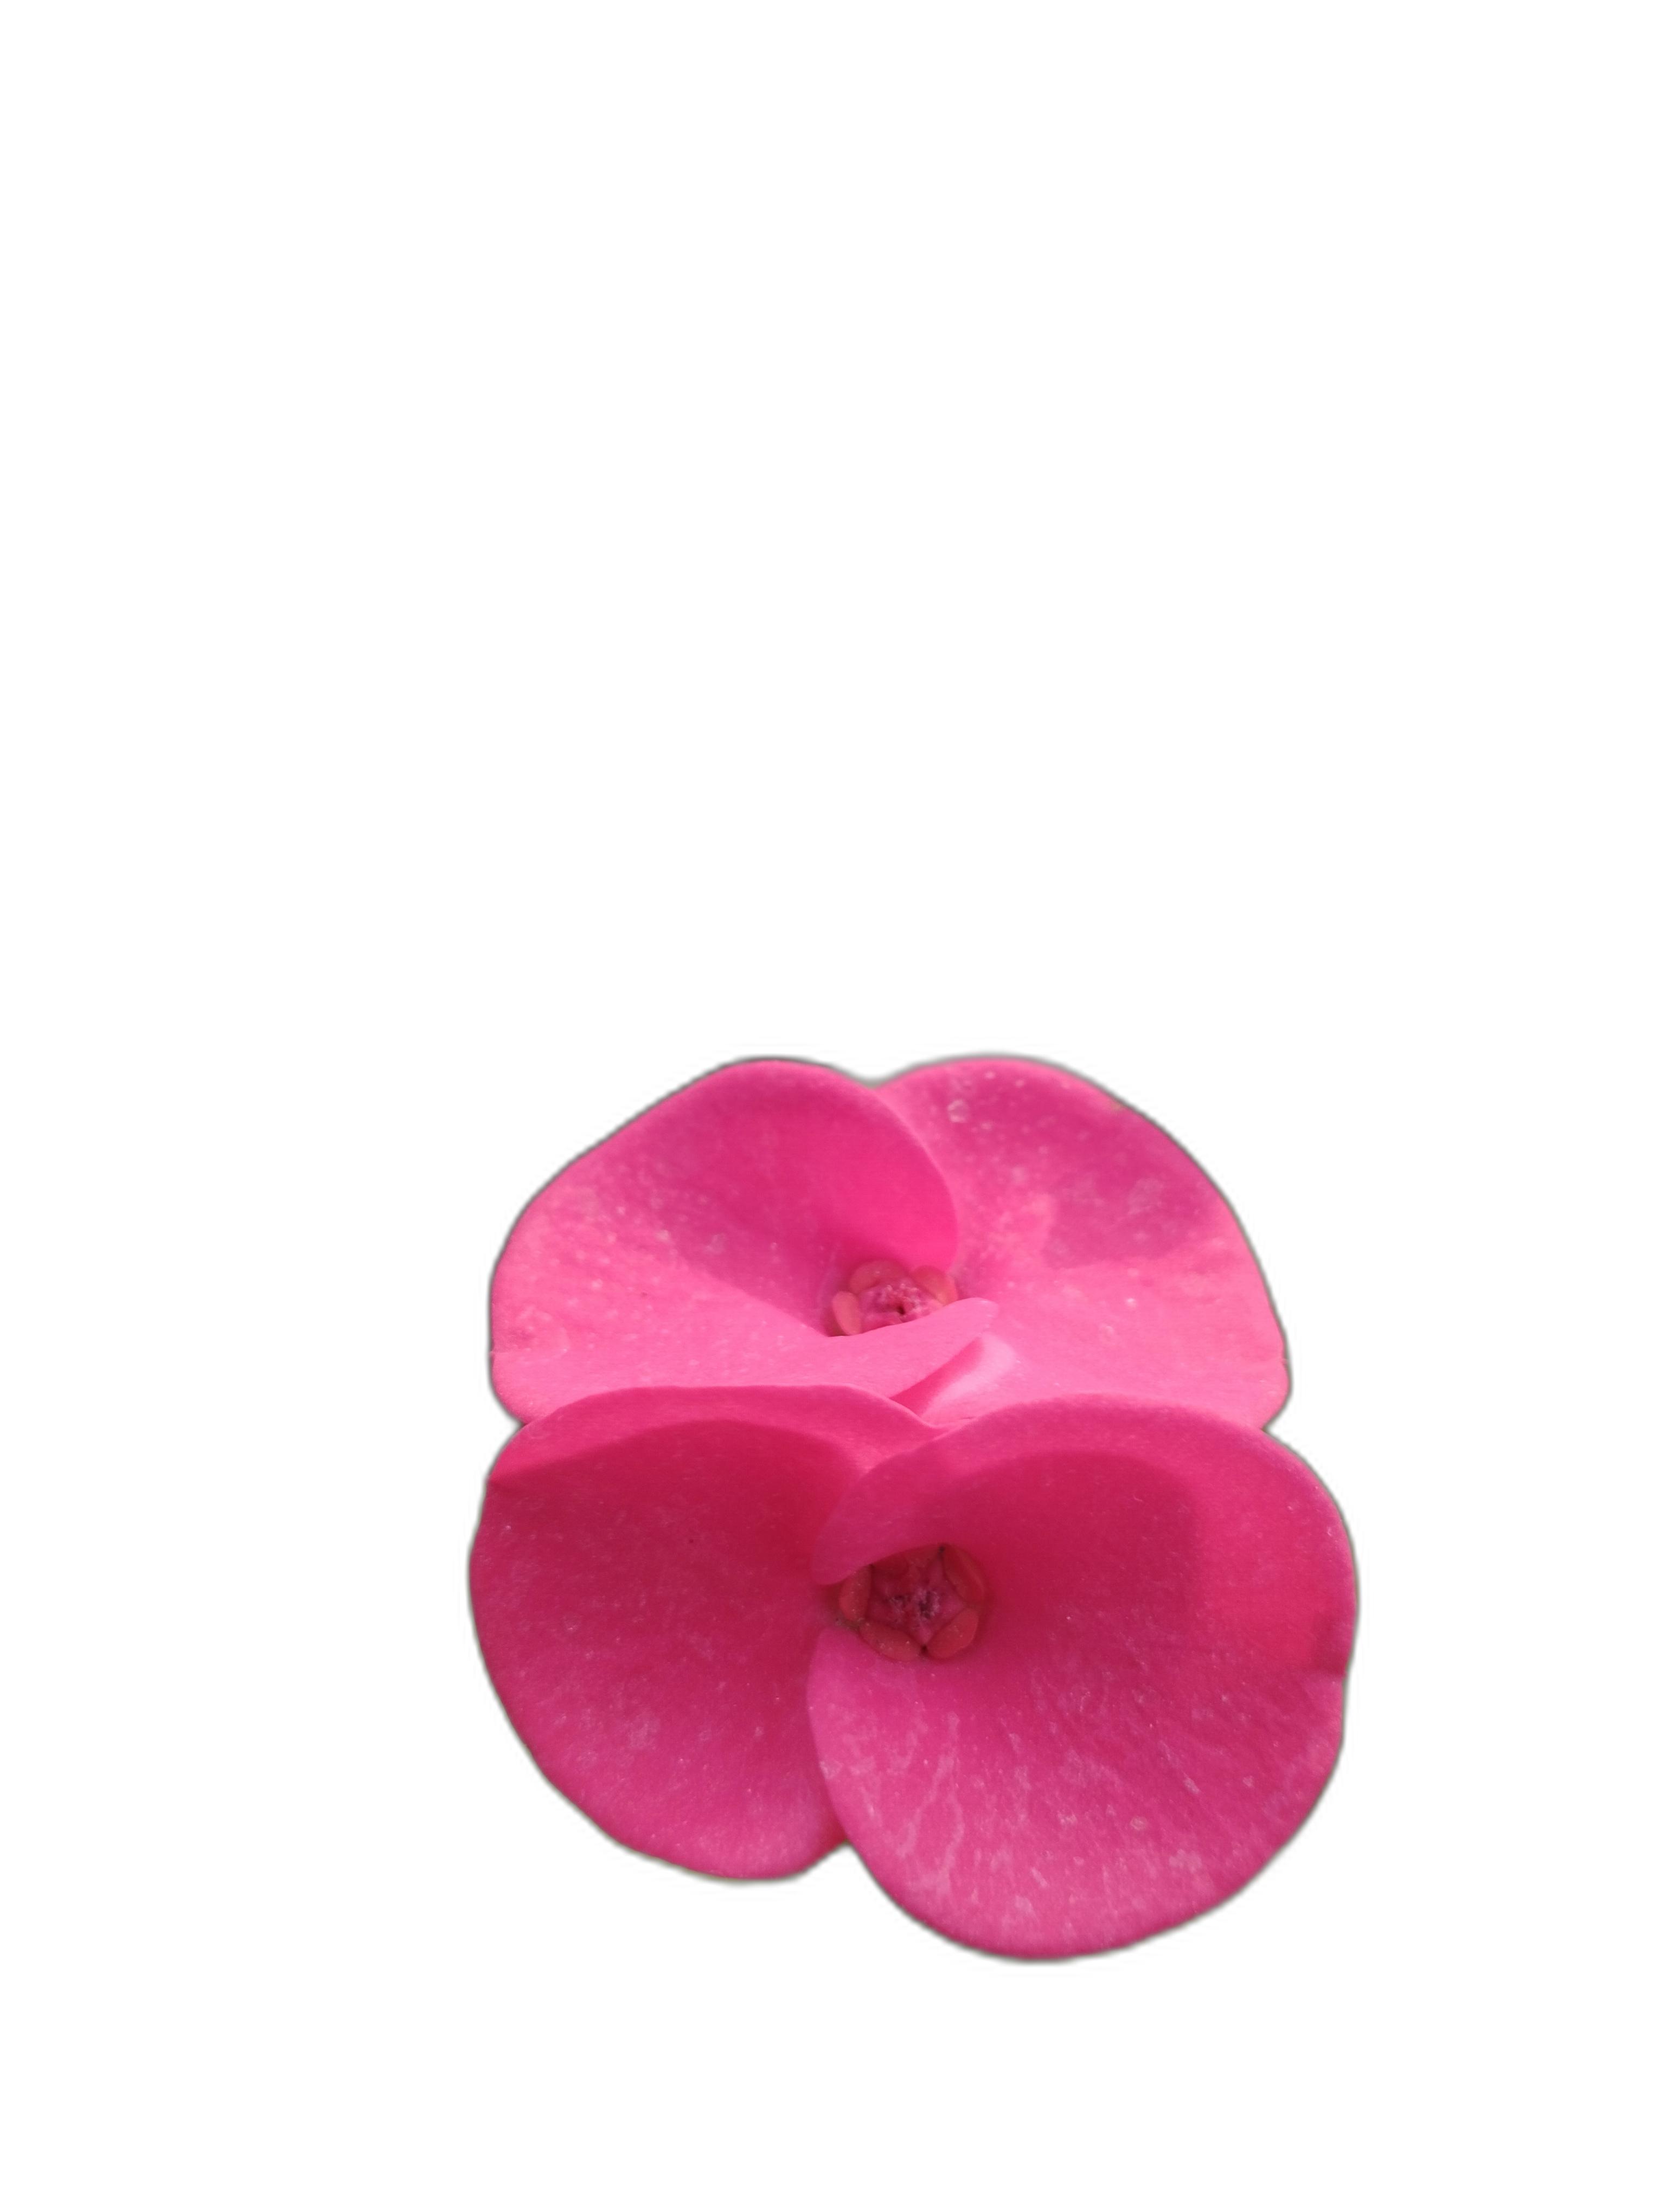
Label: Crown of thorns